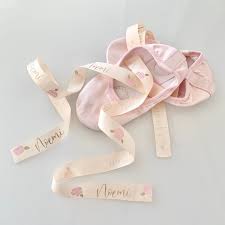
Label: Ballet Flat